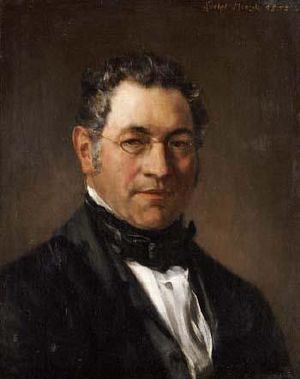
Siegfried Dehn
Siegfried Wilhelm Dehn var en tysk musikteoretiker.